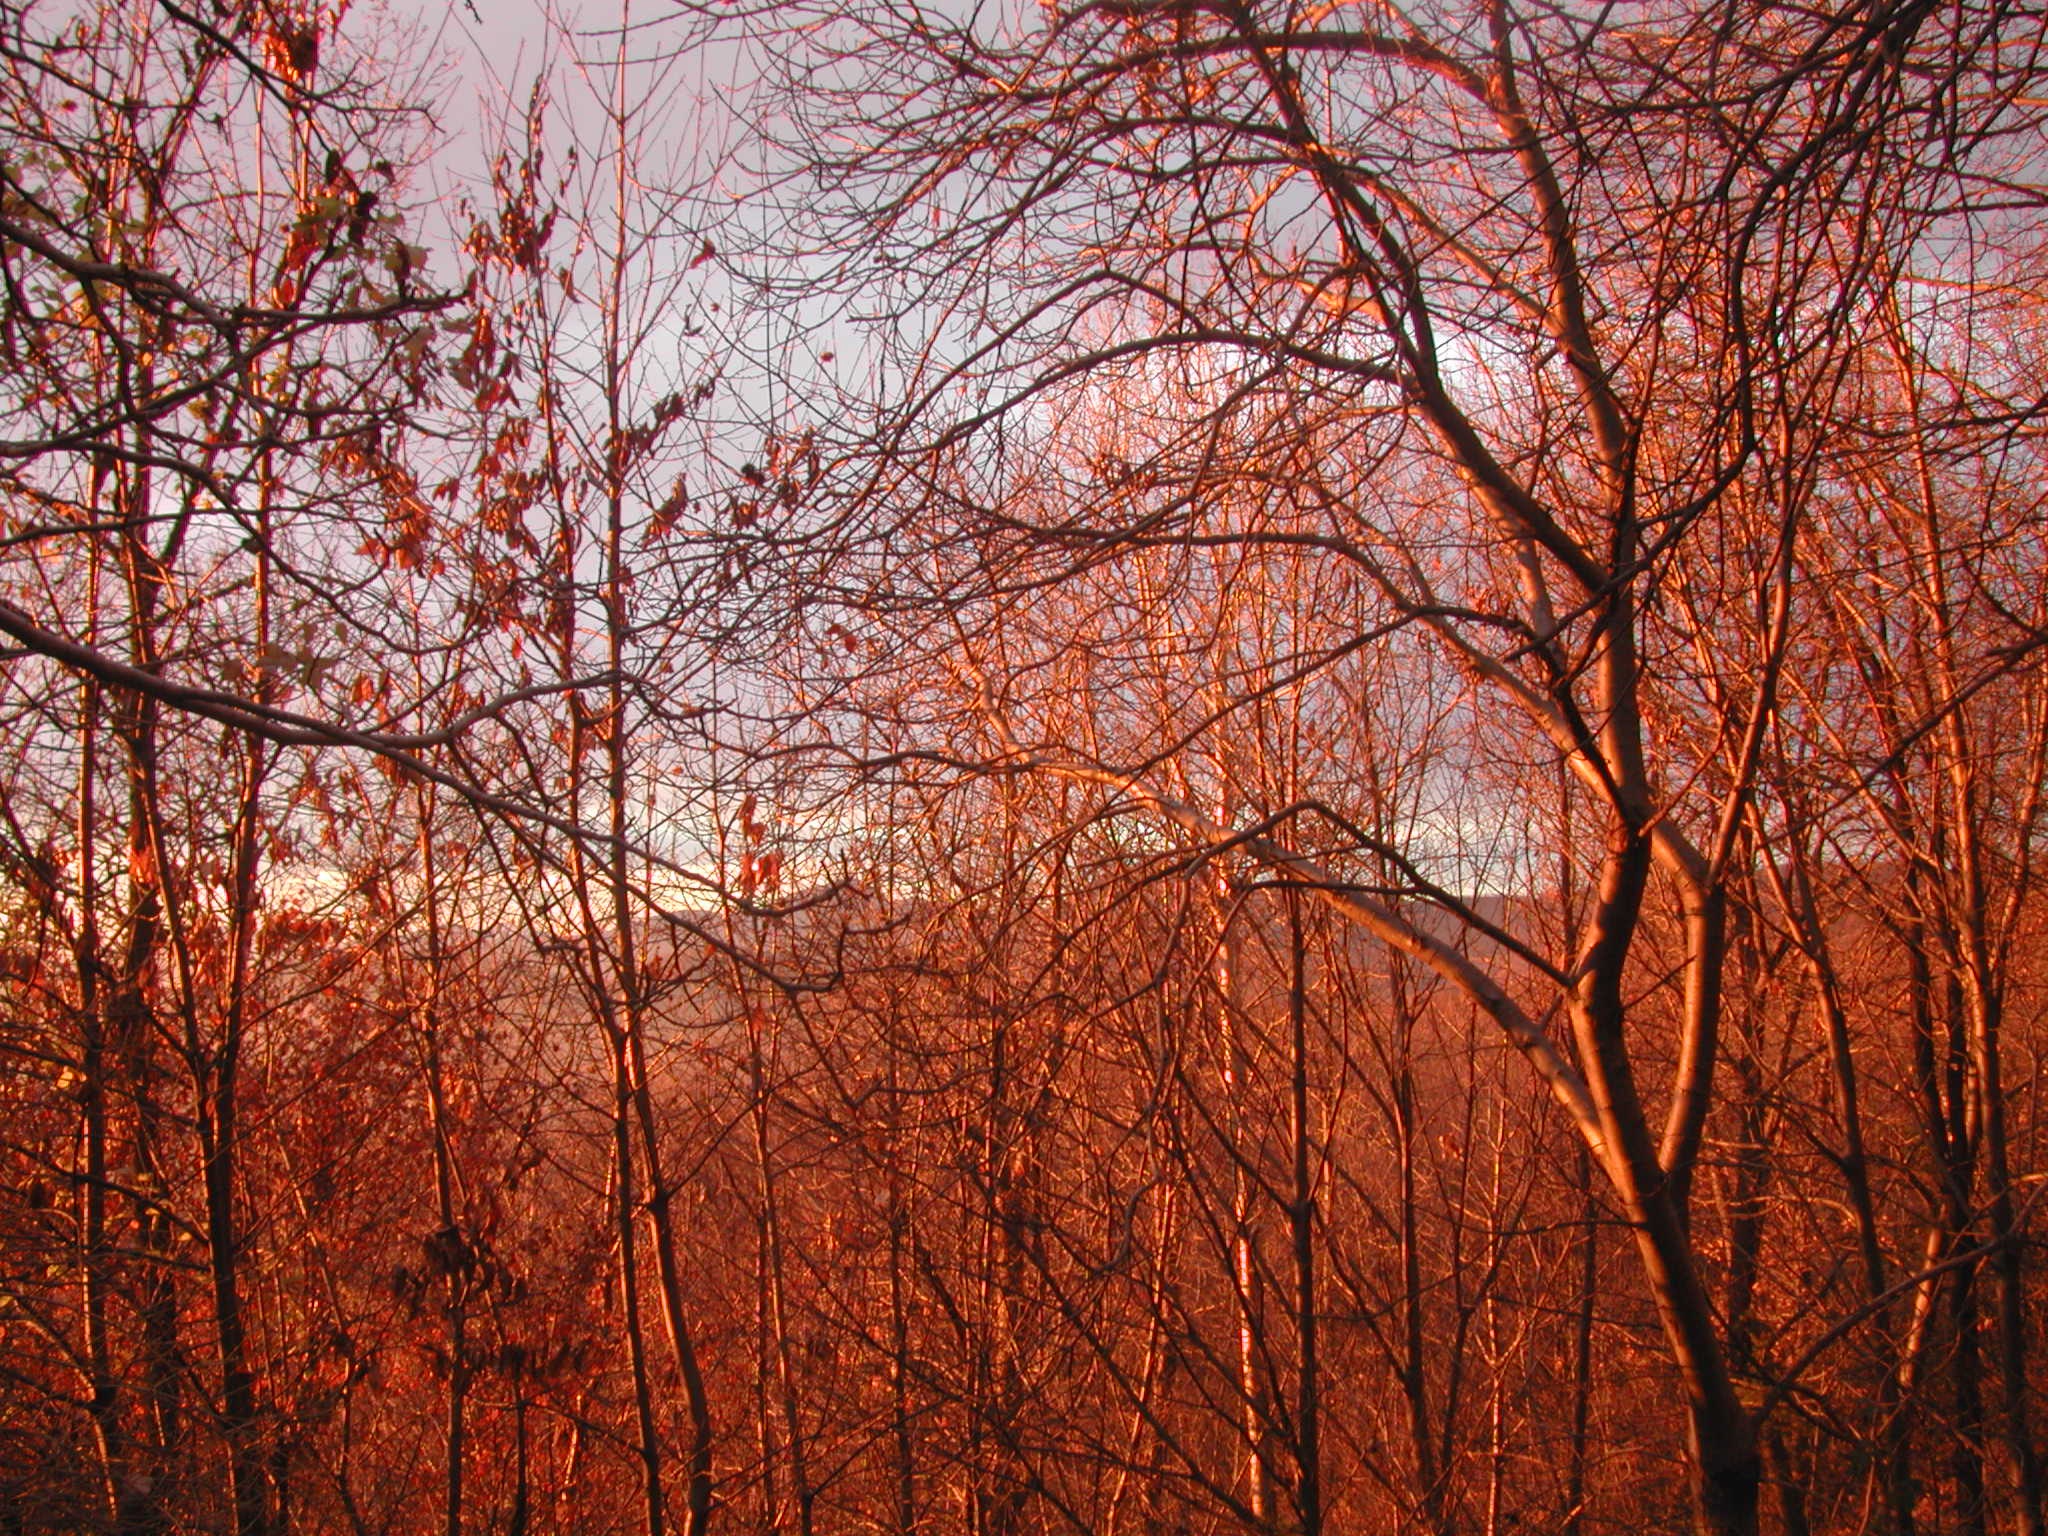
tree, nature, forest, branch, winter, plant, sunset, sunlight, morning, leaf, flower, red, autumn, season, trees, woodland, habitat, natural environment, atmospheric phenomenon, woody plant